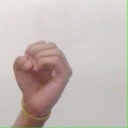
अक्षर: ऊ